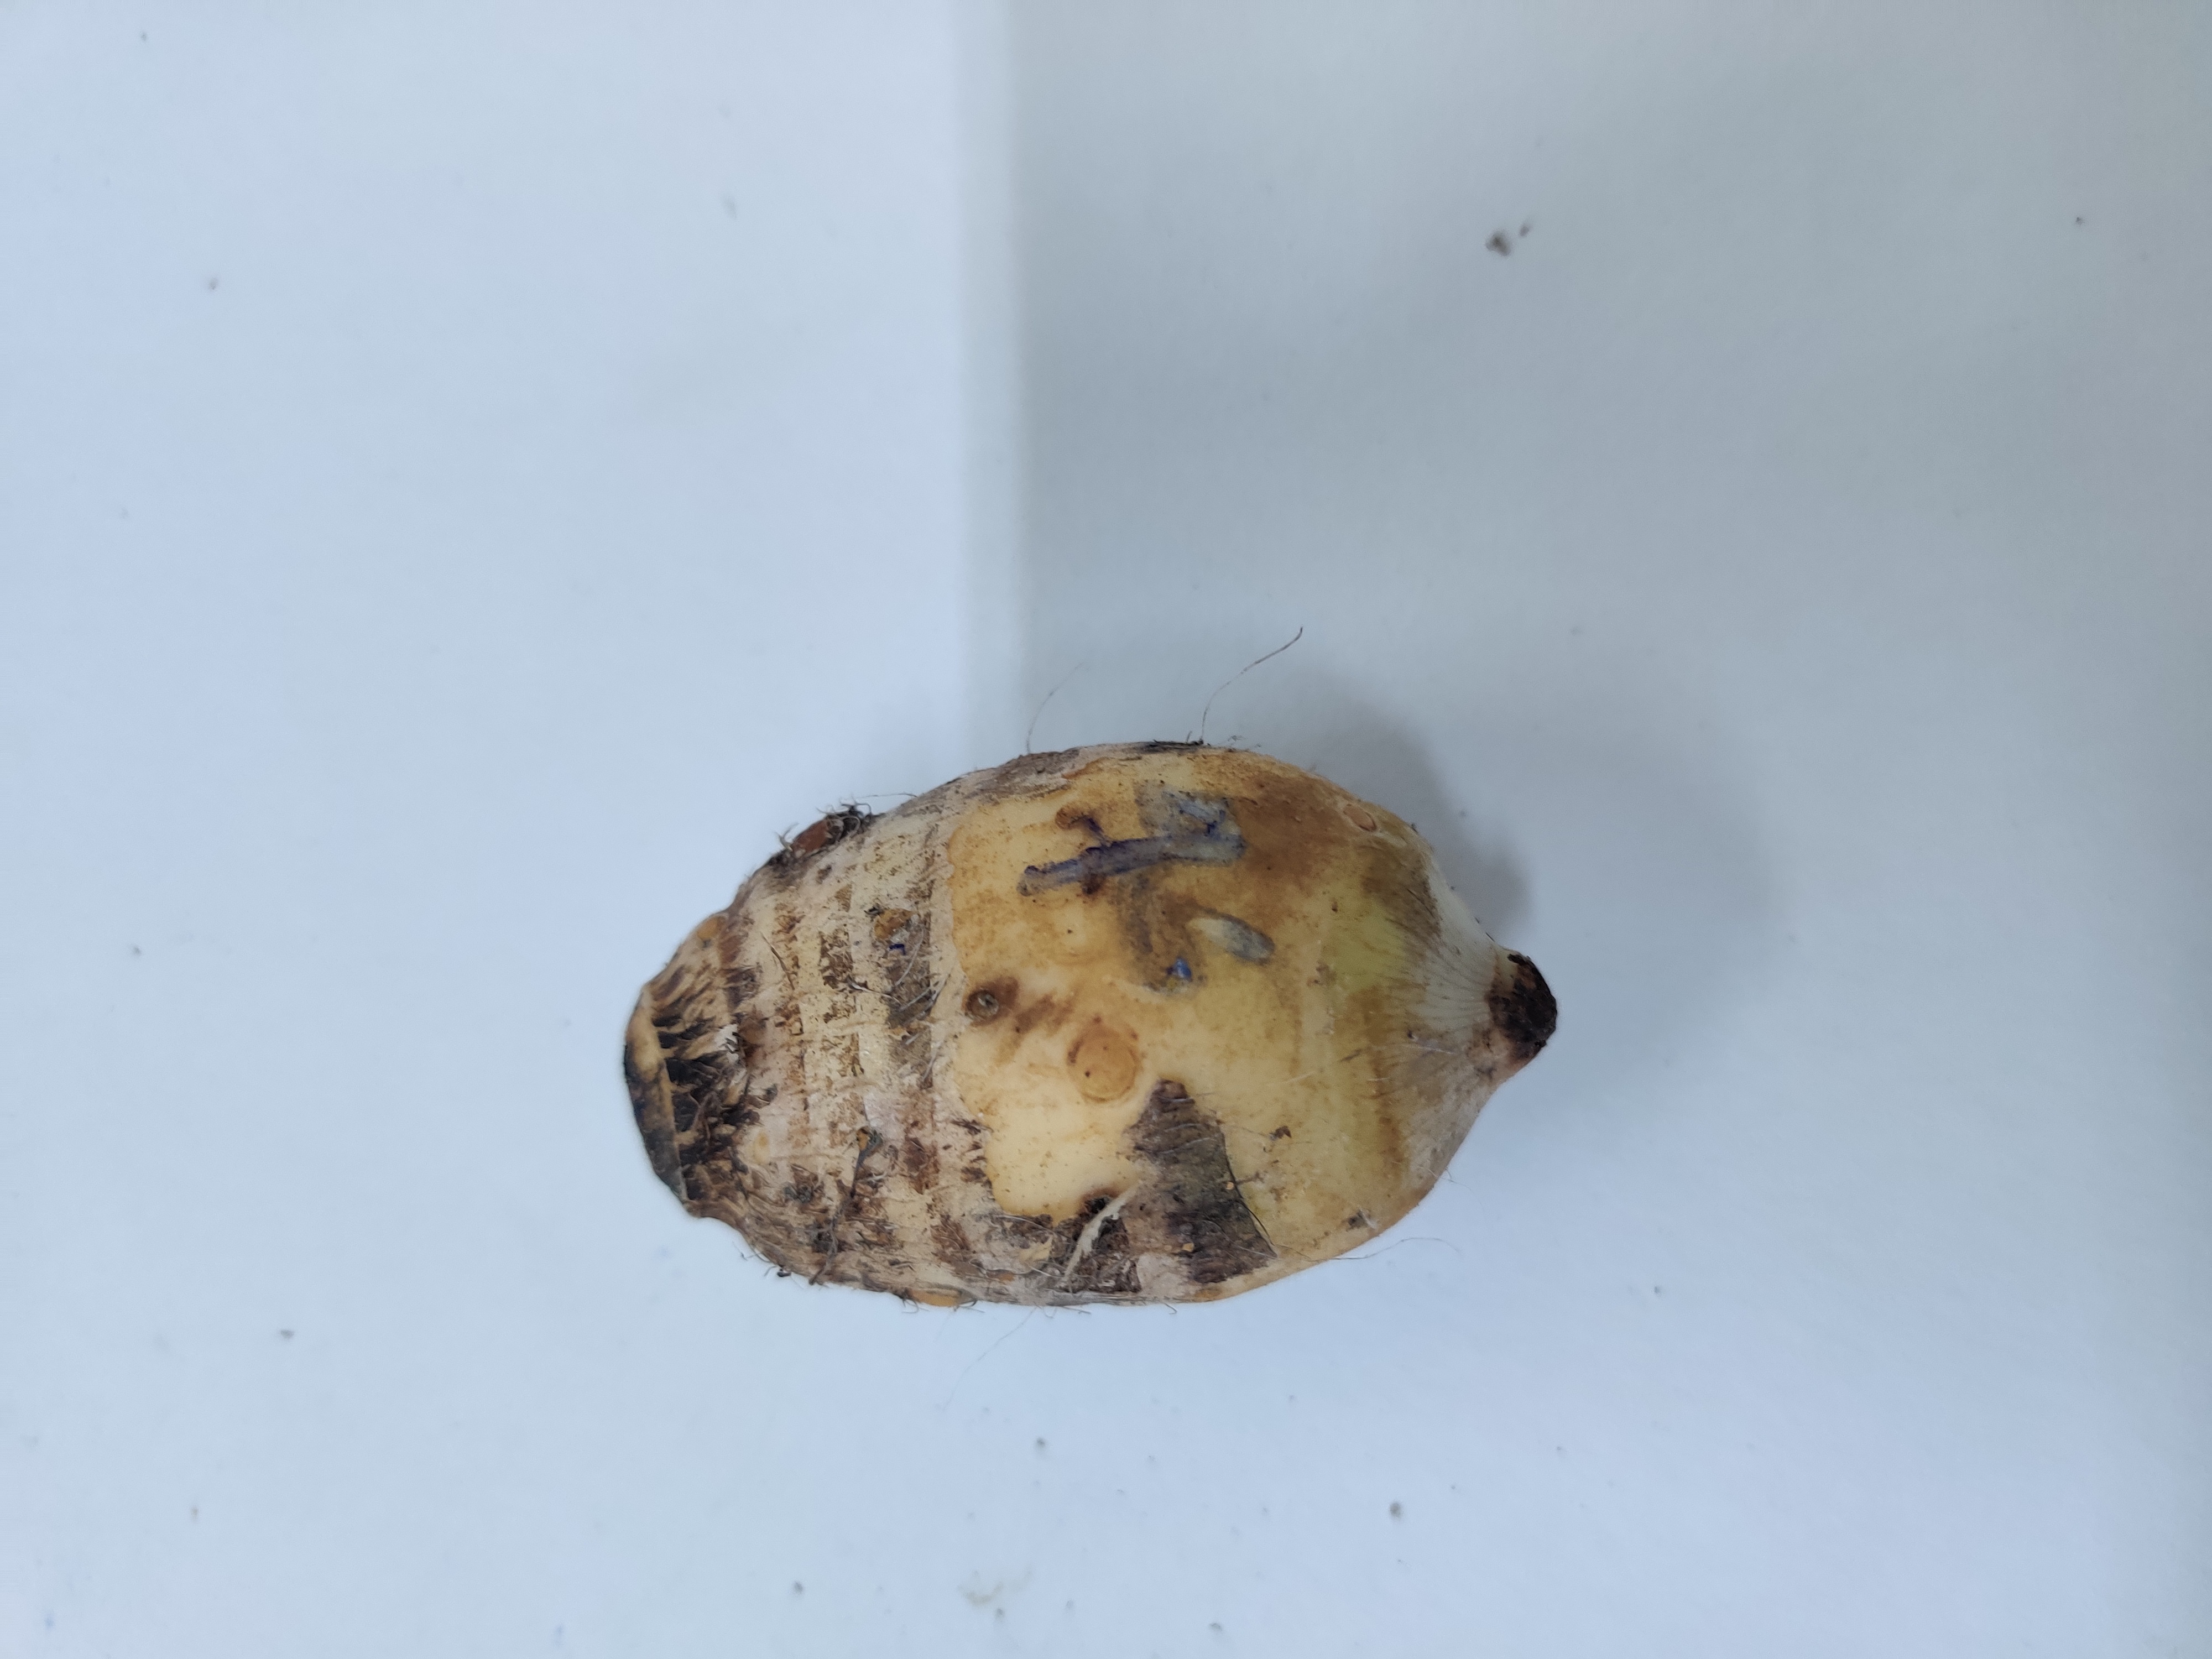
Crop: Taro root
Condition: Damaged